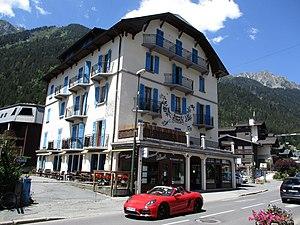
Streets in Chamonix
Chamonix-Mont-Blanc, ou plus communément Chamonix, est une commune française située dans le département de la Haute-Savoie, en région Auvergne-Rhône-Alpes. La commune de Chamonix-Mont-Blanc recouvre du nord au sud seize villages ou hameaux : le Tour, Montroc, le Planet, Argentière, les Chosalets, la Joux, le Lavancher, les Tines, les Bois, les Praz de Chamonix, Chamonix-Mont-Blanc, les Pècles, les Mouilles, les Barrats, les Pélerins, les Gaillands, les Bossons.